Emma Lundh

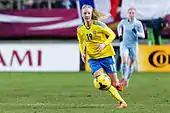
Playing for Sweden against France in 2014

Lundh played in the national youth teams, and made her debut for the senior Sweden team in a 3–0 defeat by France in Amiens on 8 February 2014. She scored her first senior international goal against Northern Ireland in a 2015 Women's World Cup qualifier at Shamrock Park, Portadown in April 2014.